Peter Rainsford Brady

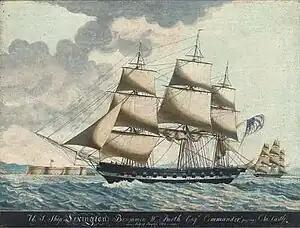
USS Lexington (1825) off Smyrna by Corsini

Brady is reported by some (credibly or not) to have served as midshipman on the early USS "Lexington" and also aboard the USS "Plymouth" in the Mediterranean Sea. The Lexington might be thought less likely, as she was in the Mediterranean the whole time Brady must have been at the Naval School/Academy. There is some evidence for the Plymouth. The "Army and Navy Chronicle" of April 18, 1844, reports the departure of the USS Plymouth to join the Mediterranean Squadron, then patrolling the Mediterranean to serve United States interests and prevent the re-institution of piracy along the Barbary Coast. Among the acting midshipmen was Peter P. Brady, where the P must be a typographical error for R.